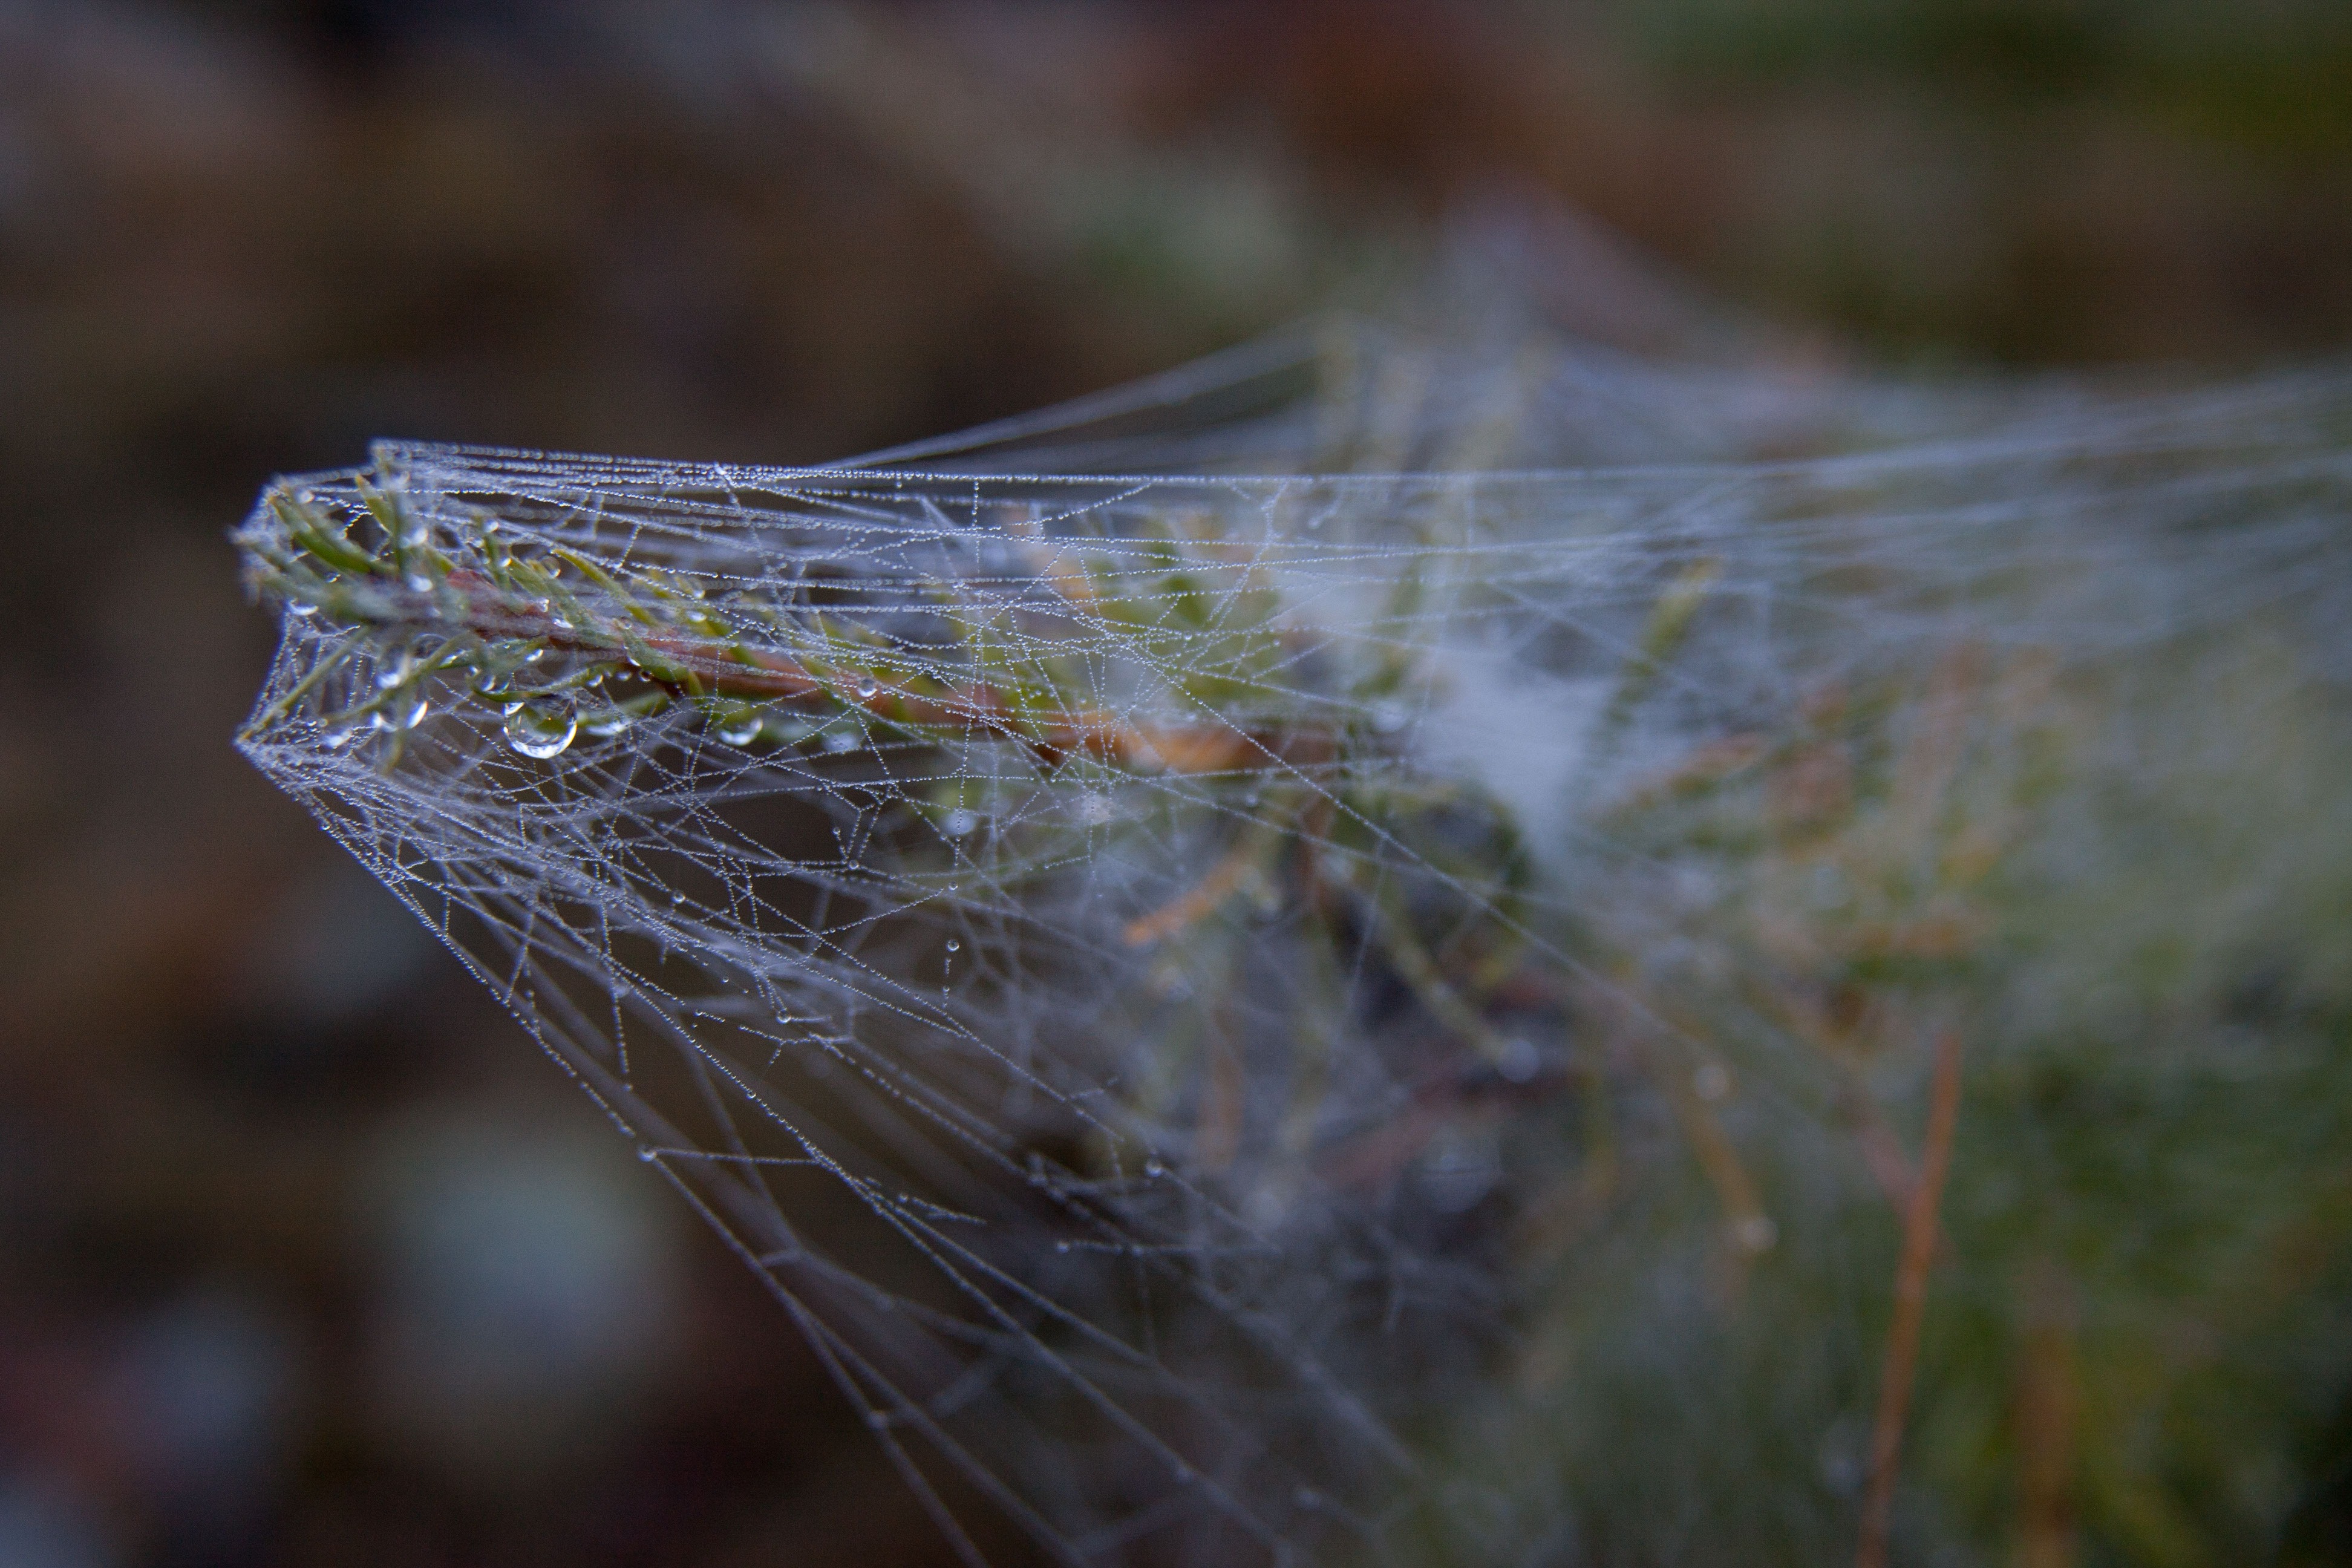
nature, grass, photography, leaf, wildlife, green, insect, autumn, fauna, invertebrate, cobweb, close up, spider, network, macro photography, networking, grass family, plant stem, power point